Vaikkojoki

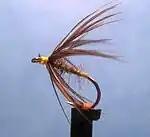
An artificial "fly" is used in fly fishing.

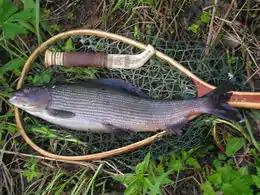
The Grayling (Thymallus thymallus)

The natural catch species of the rapids of Vaikkojoki River are the brown trout (Salmo trutta), the grayling (Thymallus thymallus) and the ide (Leuciscus idus). Stocked catch species are the rainbow trout (Oncorhynchus mykiss) and the grayling. The northern pike (Esox lucius) is also a catch species.